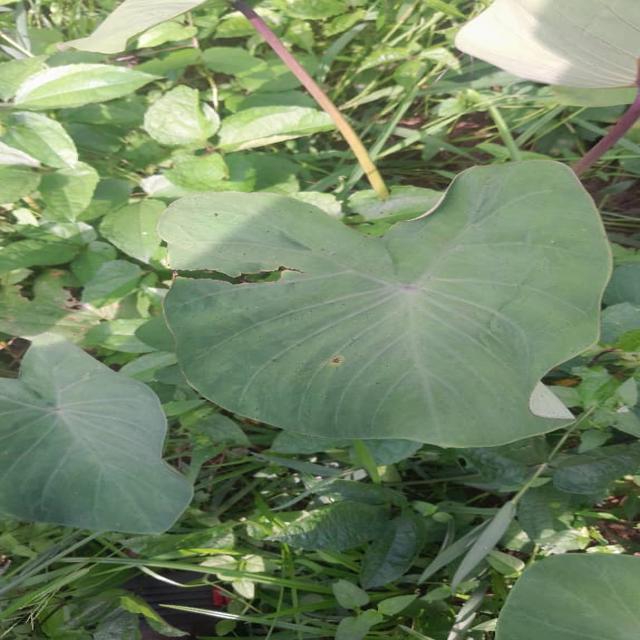
Label: Healthy